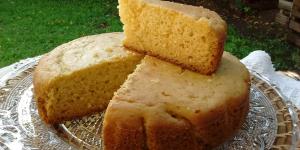
bizcochuelo de naranja facil